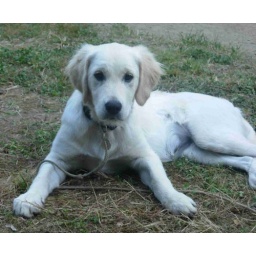
Alix is a female golden retriever and a service dog in training. Picture taken by her foster family.